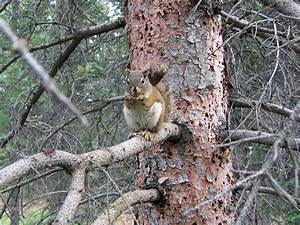
Label: squirrel